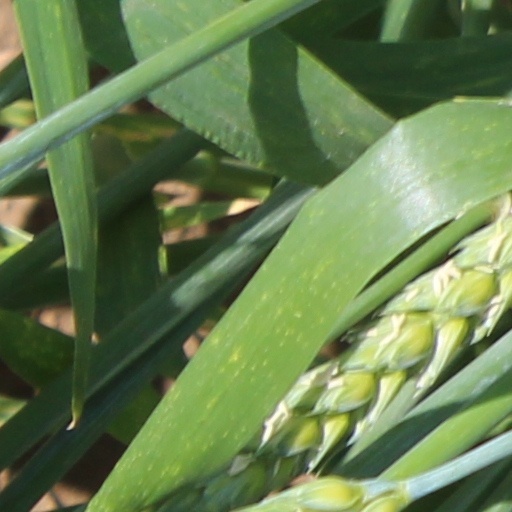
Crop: wheat